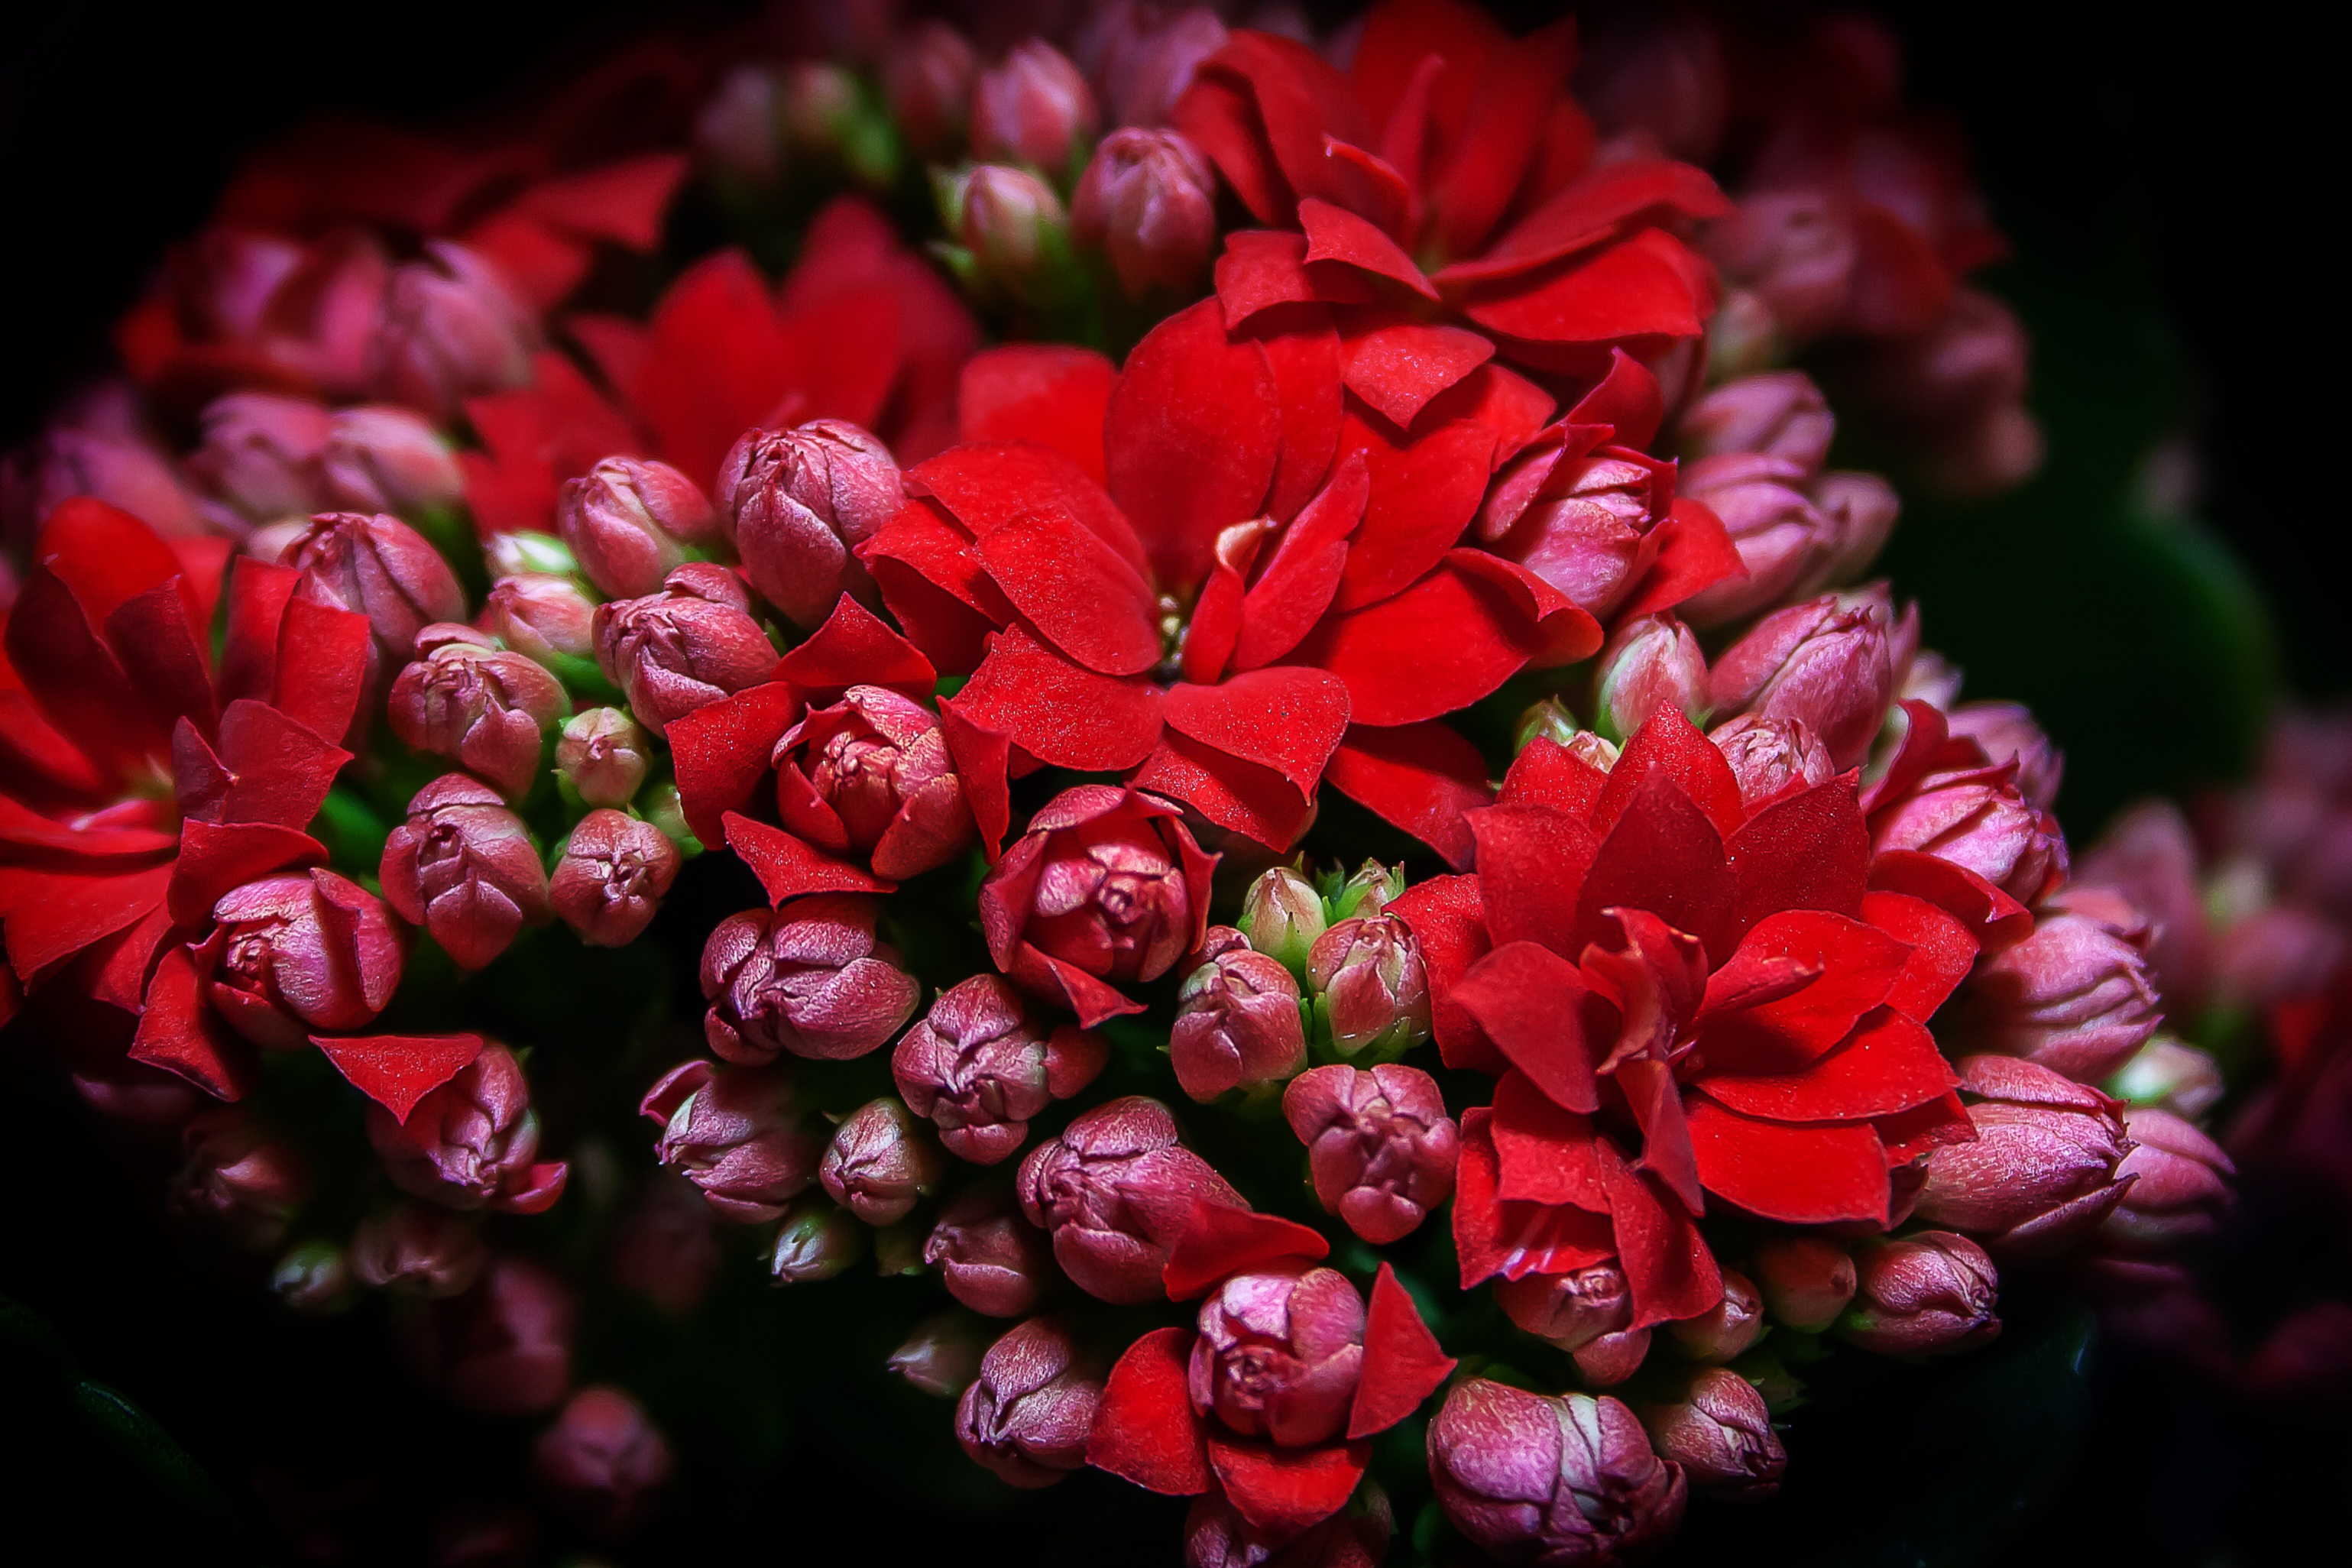
blossom, plant, photography, flower, petal, red, pink, flora, flowers, close up, floristry, macro photography, meaty, crassulaceae, flowering plant, flower bouquet, thick sheet greenhouse, kalanchoe, kalanchoe blossfeldiana, flaming k thchen, land plant, thickened